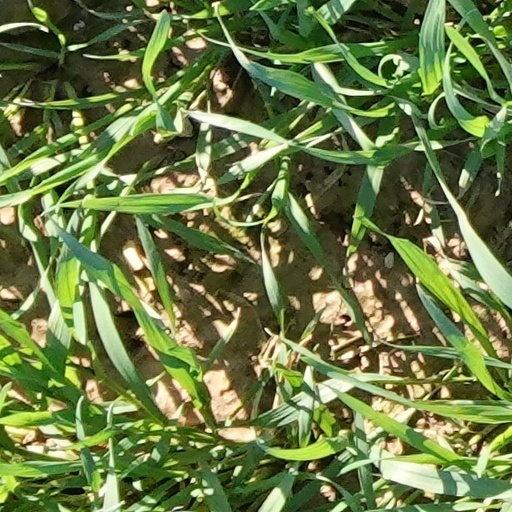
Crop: wheat